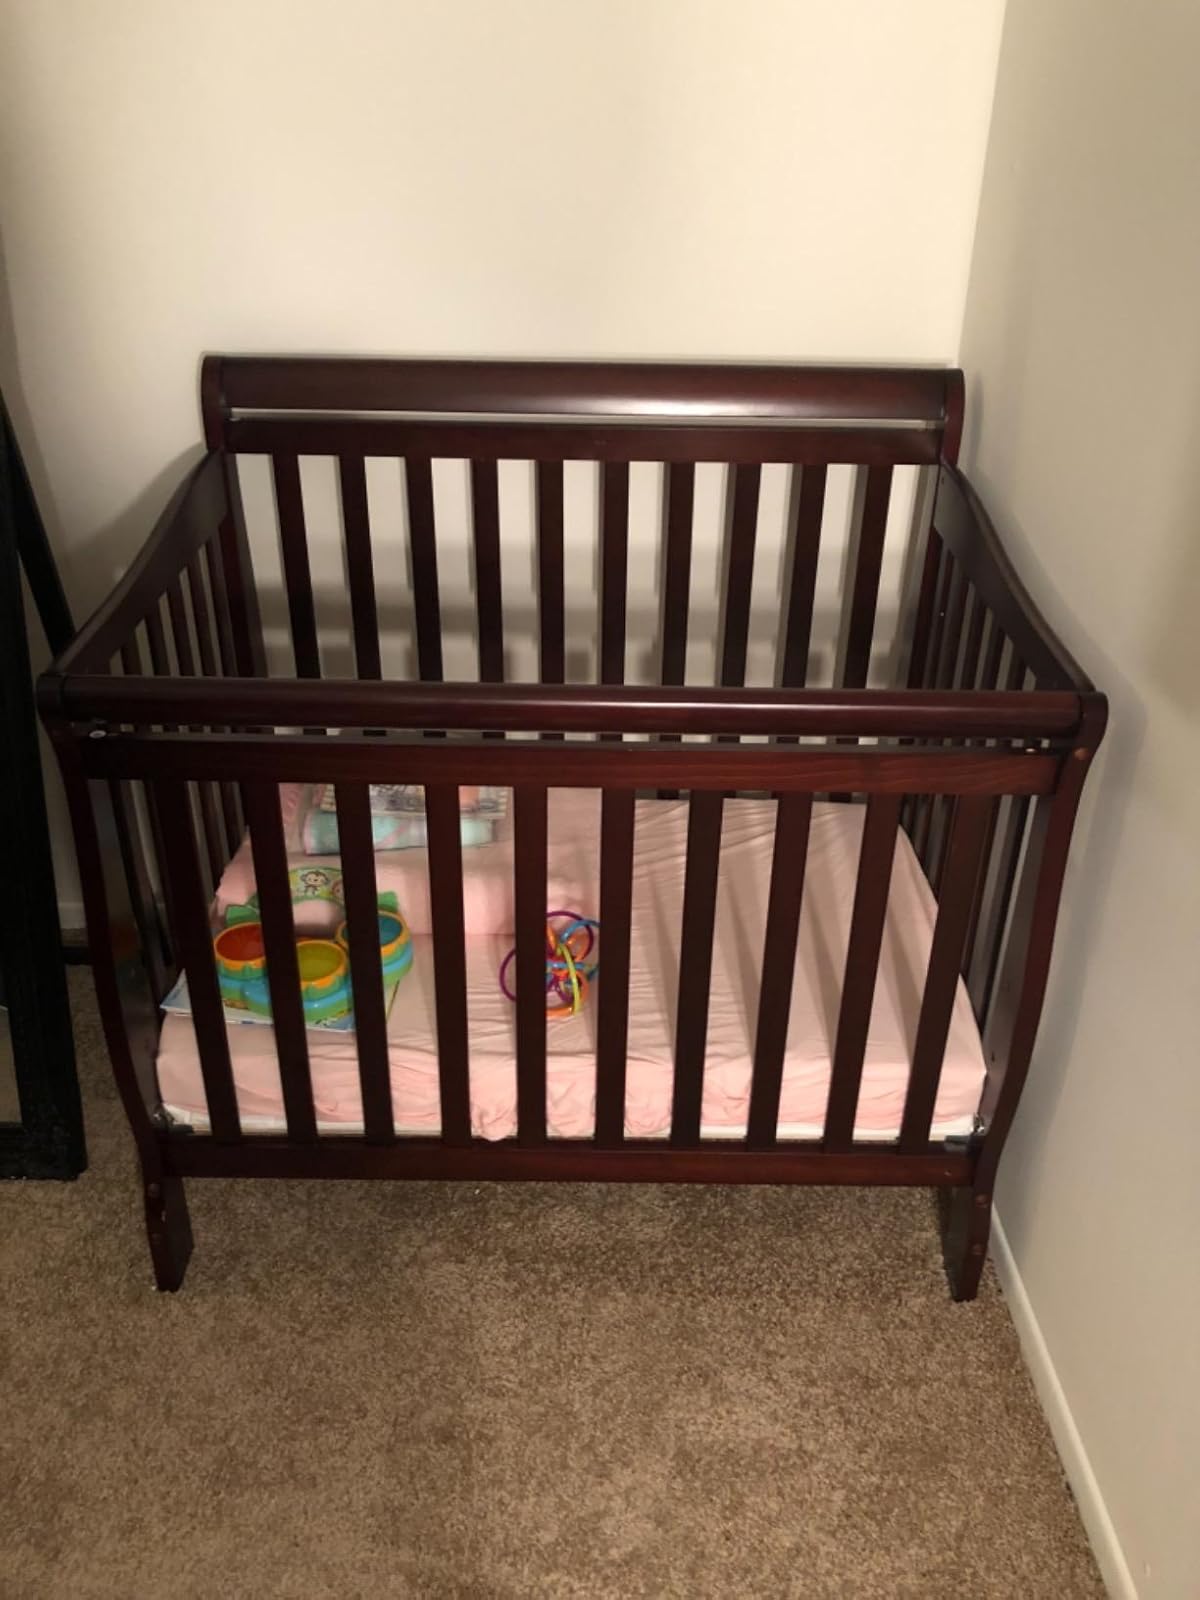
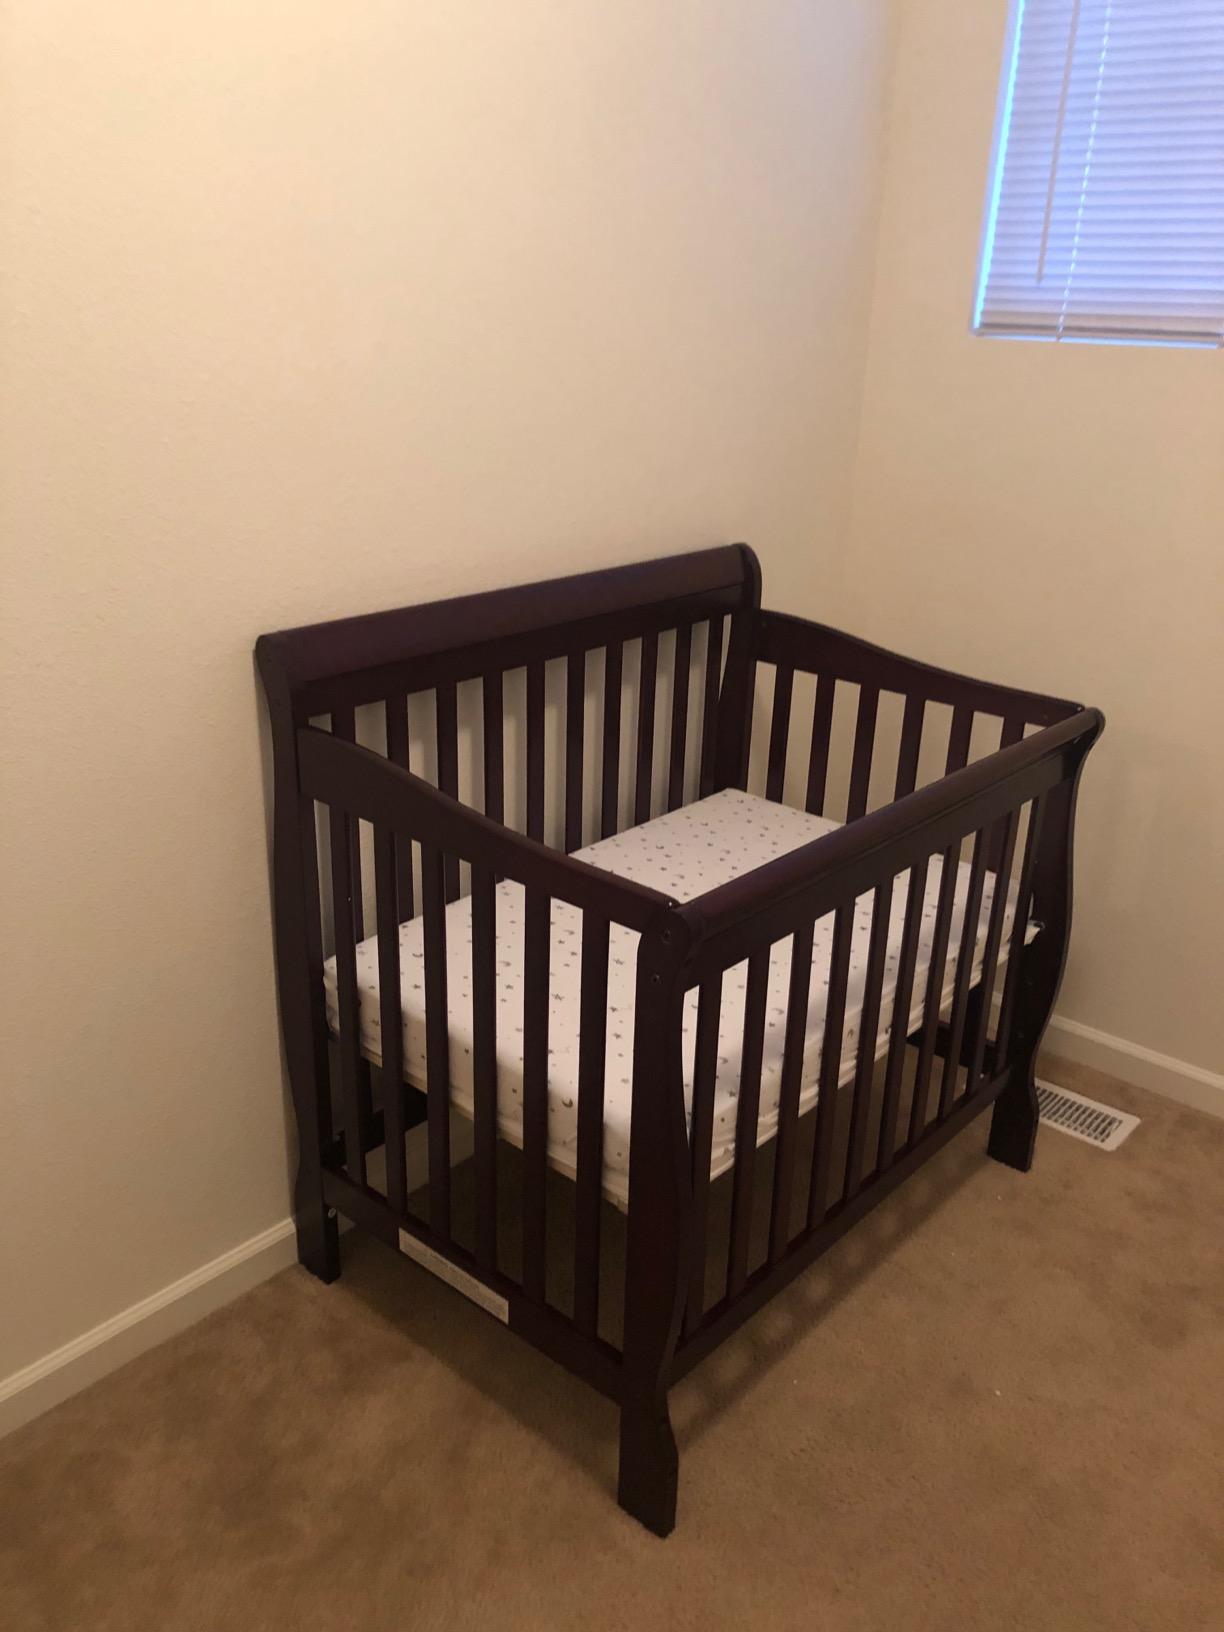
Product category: products_crib
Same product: yes